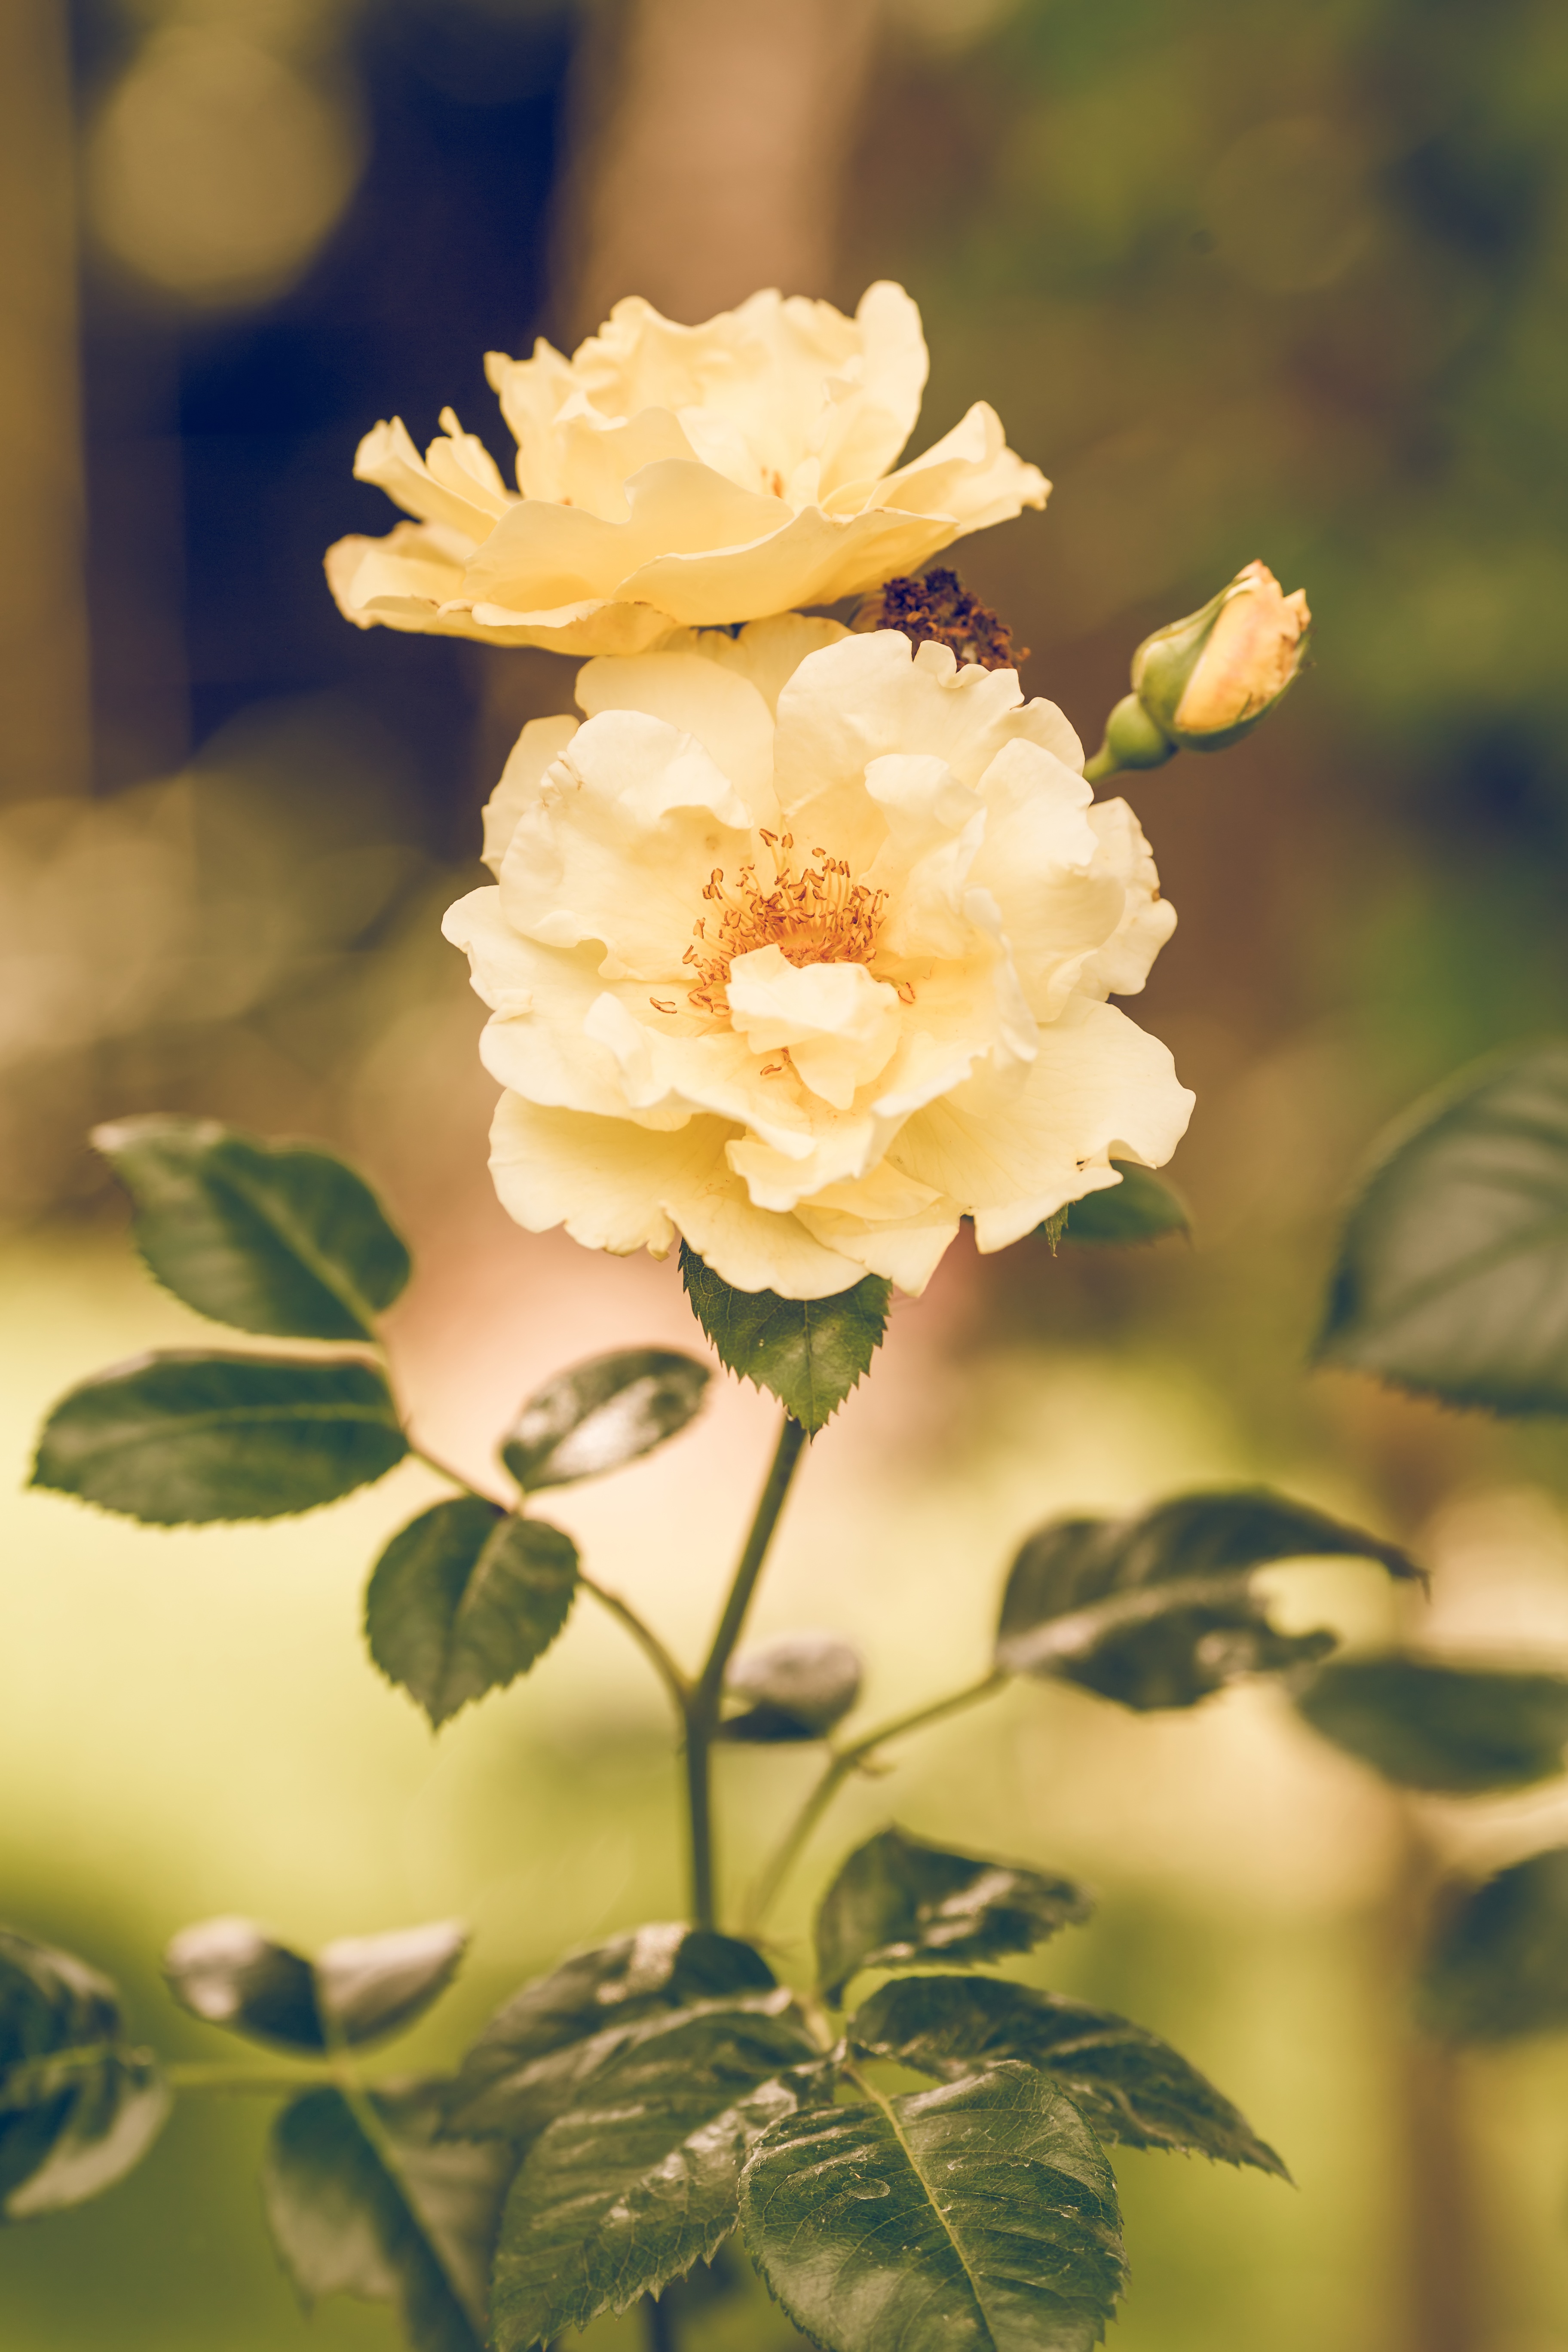
nature, branch, blossom, plant, flower, petal, summer, rose, green, botany, yellow, garden, flora, flowers, close up, macro photography, flowering plant, garden roses, rose family, garden rose, land plant